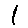
Label: 1